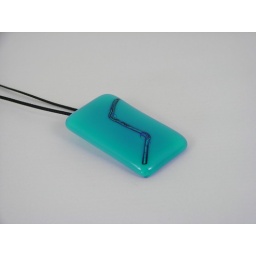
Transparent blue glass fused over white glass with dichroic stringer. Bail glued on back for chain of cord.